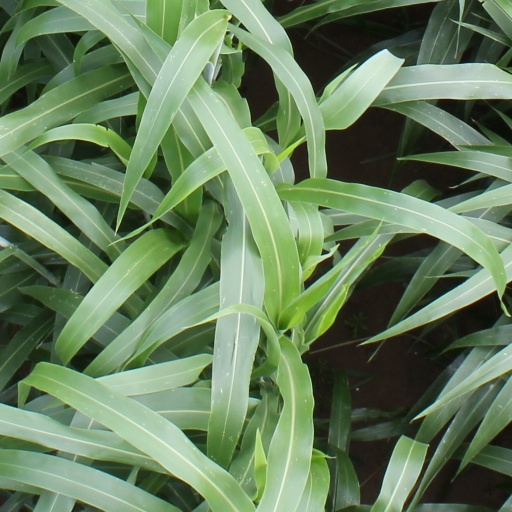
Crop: sorghum